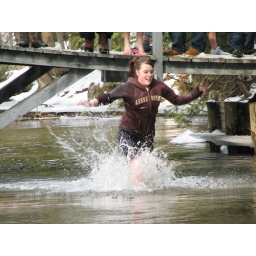
A student treads through the frigid water of the Crystal River in the polar bear dip during the Leelanau School Winter Carnival.